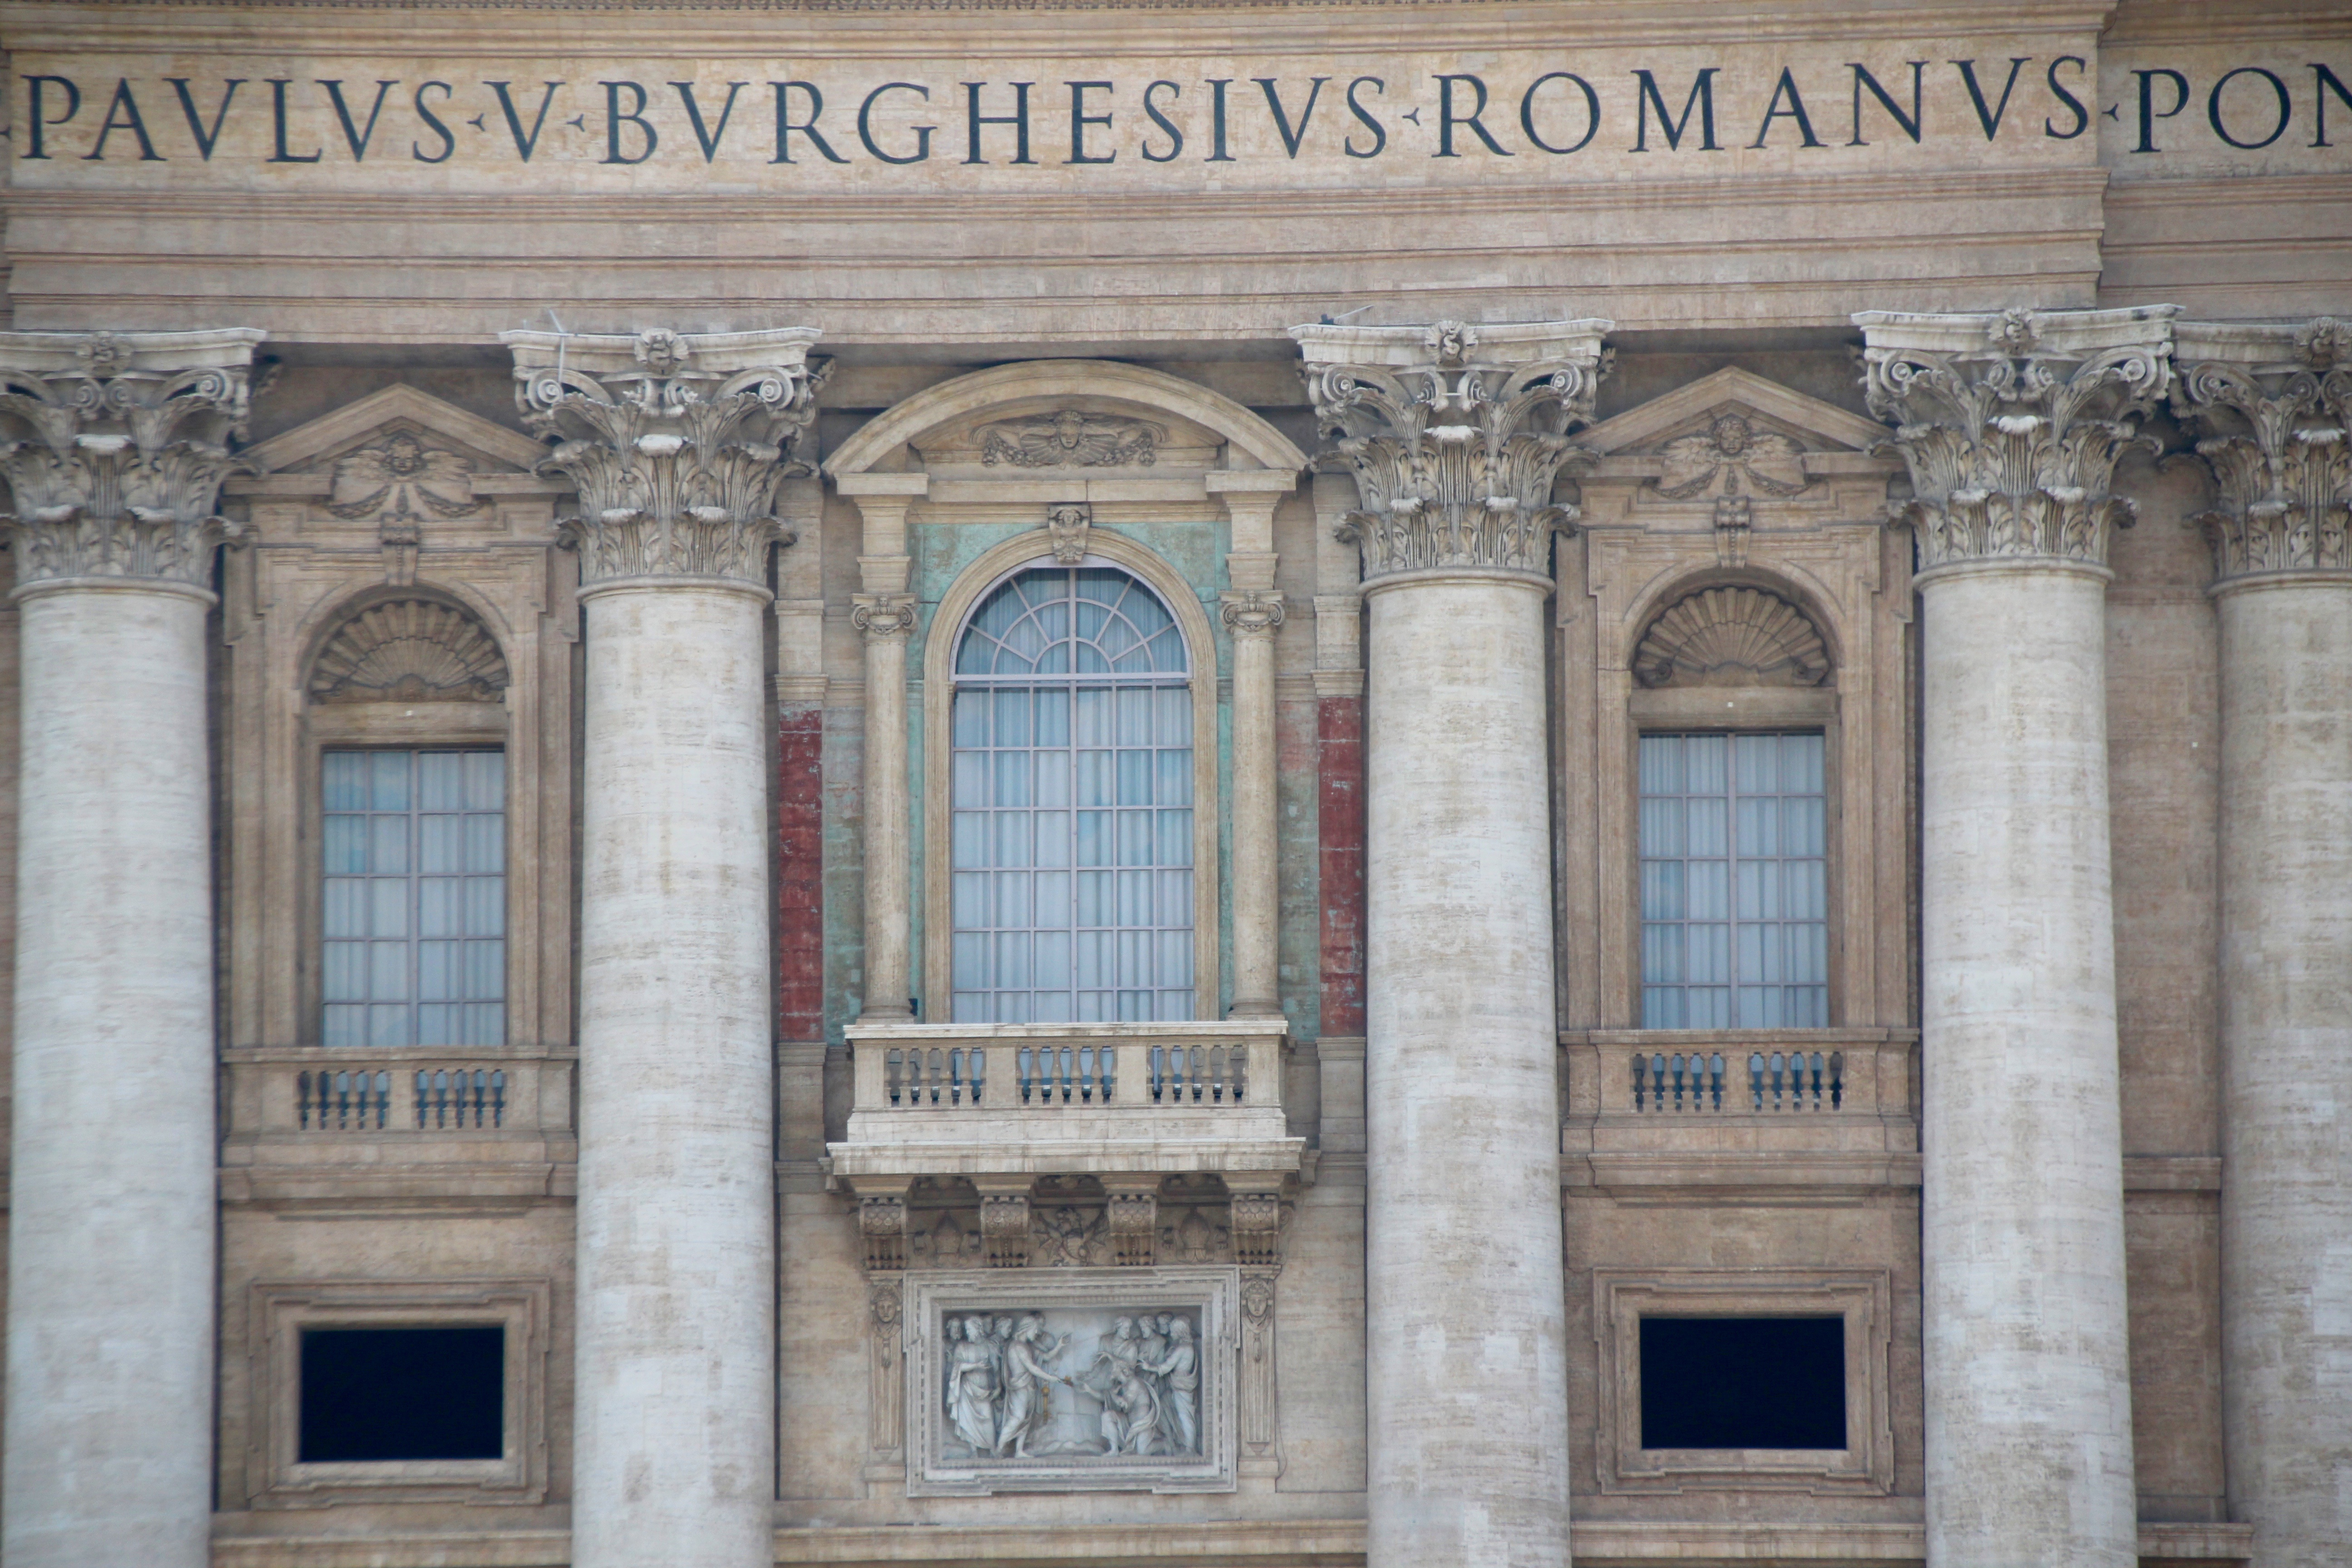
architecture, structure, window, building, palace, balcony, arch, column, religion, italy, facade, christian, baptistery, vatican, religious, catholic, pillars, synagogue, christianity, pope, worship, holy, basilica, blessing, catholicism, classical architecture, papal, ancient history, saint peter, borghese, burghesius, ancient roman architecture